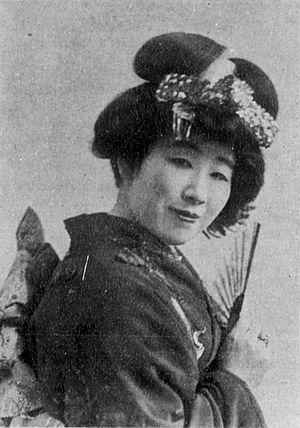
Tamaki Miura est une chanteuse soprano lyrique japonaise.
Madame Butterfly est un opéra italien en deux ou trois actes de Giacomo Puccini, sur un livret de Luigi Illica et de Giuseppe Giacosa, représenté pour la première fois le 17 février 1904 à la Scala de Milan. L'opéra est qualifié de « tragedia giapponese in due atti » dans la partition autographe, mais entre 1906 et 2016, il a été représenté le plus souvent dans une version révisée en trois actes, en scindant l'acte II en deux parties plus courtes. L'œuvre est dédiée à Hélène de Monténégro, reine d'Italie. Faisant partie du grand répertoire, il s'agit selon Operabase du 6ᵉ opéra le plus joué au monde, juste après Tosca du même compositeur.